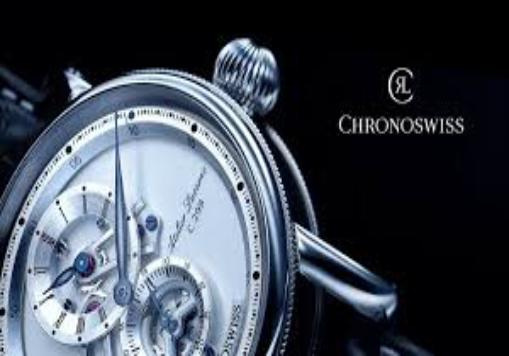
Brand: Chronoswiss-1
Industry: Electronic